Mazuration

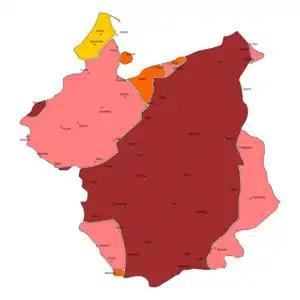
Map of Polish dialects. Dialects with mazuration are shown in .

Mazuration is a widespread phenomenon. It is present in Masovia including Masuria (former Ducal Prussia), all of Lesser Poland except the southeast areas bordering on Ukraine, eastern and northern Upper Silesia including Opole and Katowice, as well as the central Polish lands around Sieradz, Łęczyca and Łowicz. A peculiarity are three mazurating islands on the periphery of Greater Poland: several towns around Wieleń, several more near Rawicz and Chwalim – a single village near Wolsztyn.